Refraction

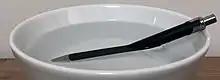
A pen partially submerged in a bowl of water appears bent due to refraction at the water surface.

Refraction involves two related parts, both a result of the wave nature of light: a reduced speed in an optical medium and a change in angle when a wave front crosses between different media at an angle.